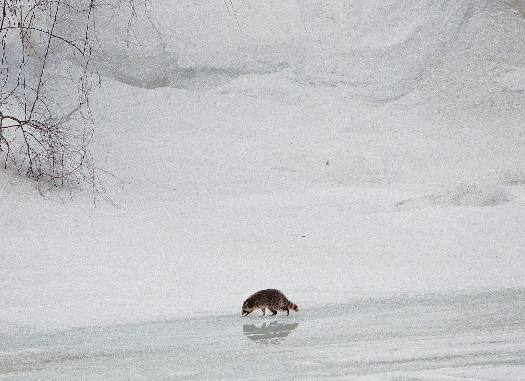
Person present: No